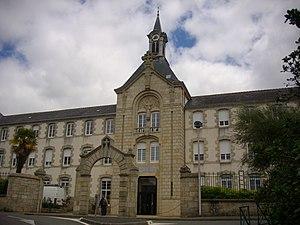
Grand séminaire de la ville de Vannes (Morbihan)
Cet article présente la liste des édifices religieux situés sur le territoire de la commune française de Vannes dans le Morbihan. Cette liste regroupe non seulement les lieux de culte mais également les établissements à vocation religieuse